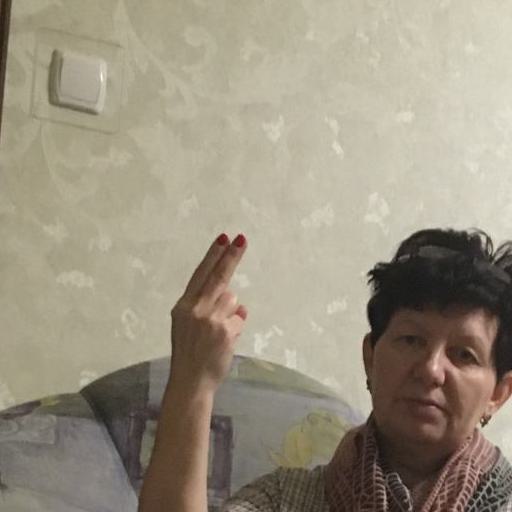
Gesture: two_up_inverted